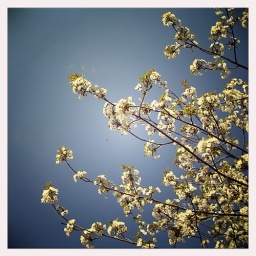
just some flowers against the blue sky... nothing special, but i like the colors and the light